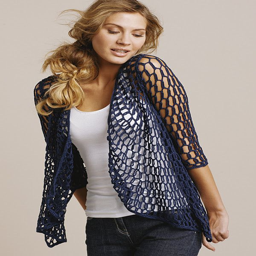
pattern for this one you 'll find here